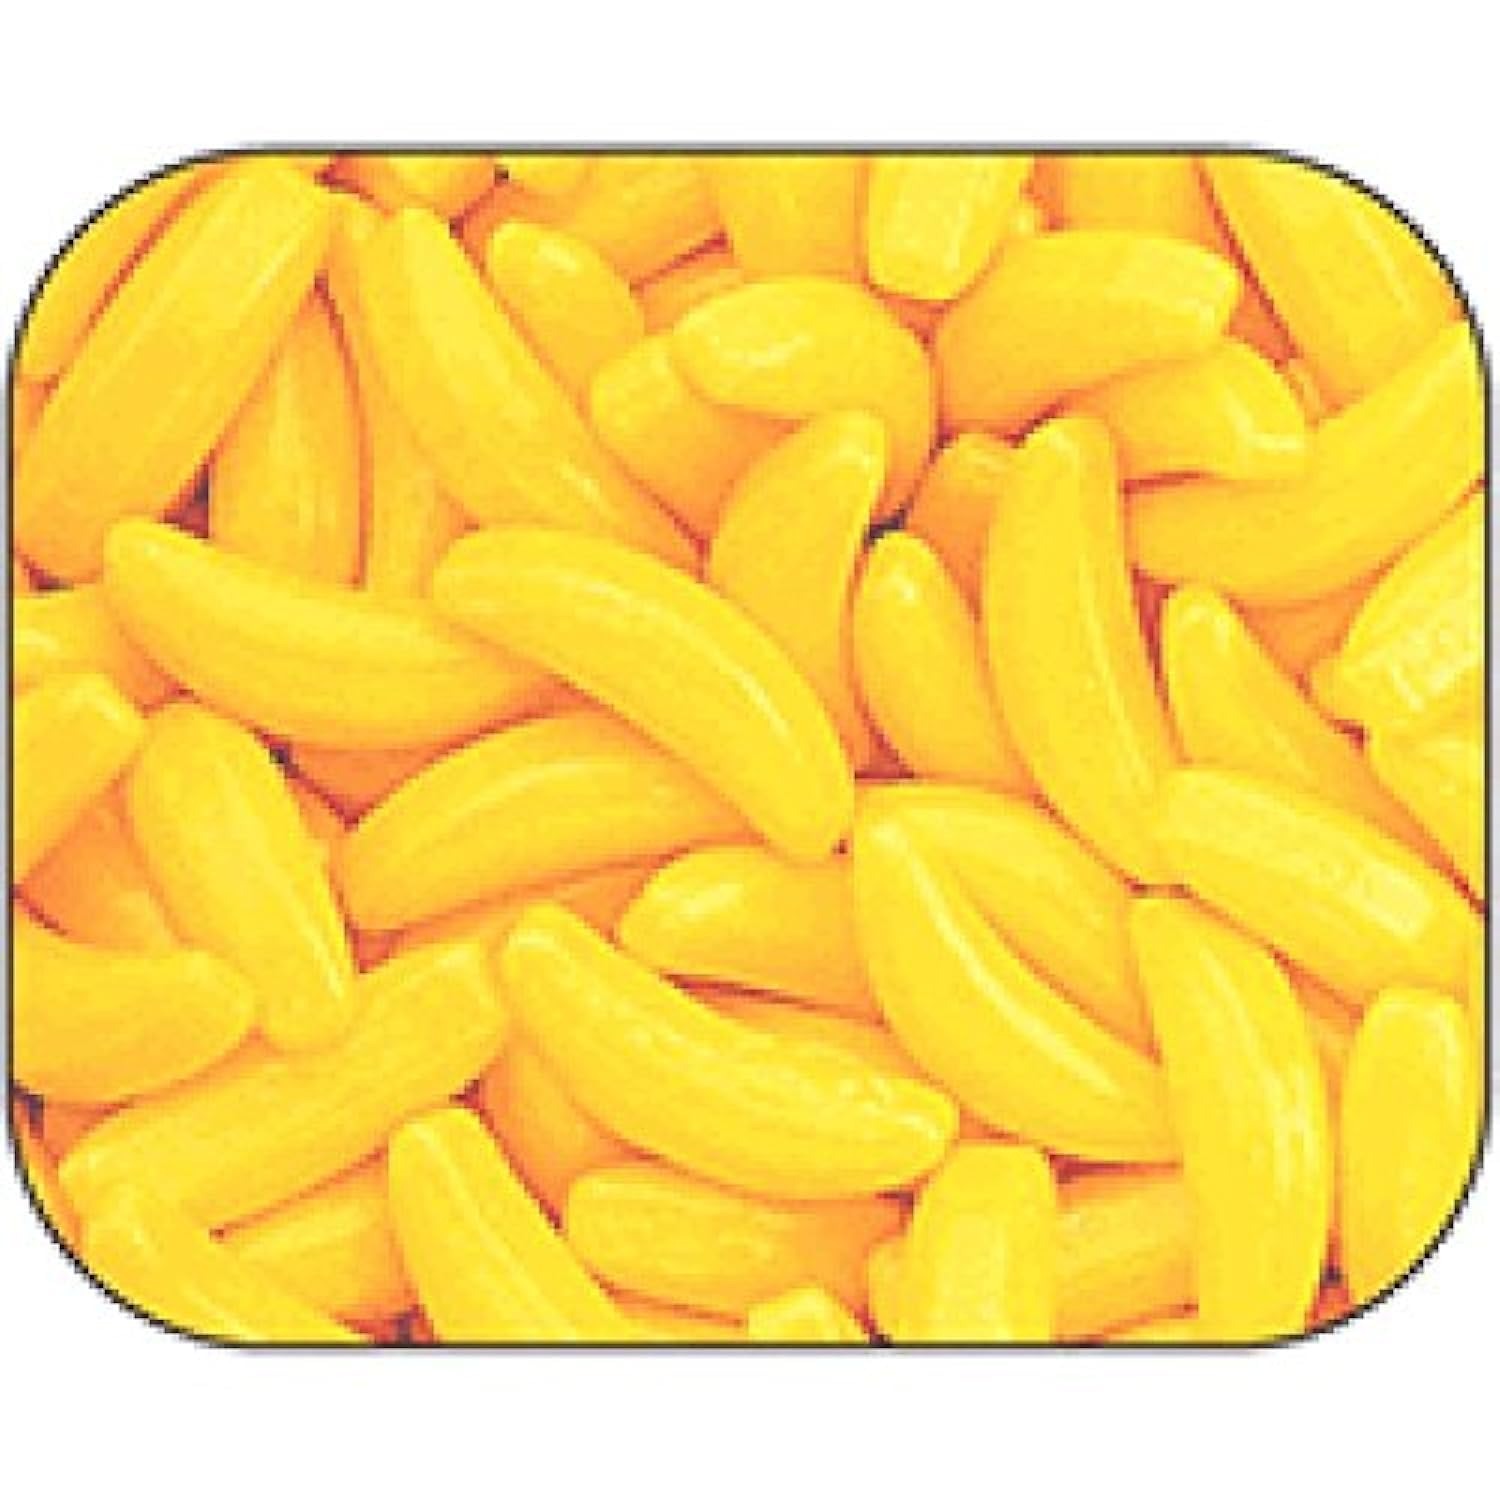
Item Name: 2.5 POUNDS BANANARAMA CANDY BULK RUNTS BANANA HEADS
Product Description: Sweet candy bananas! You'll go bananas for these hard little treats! Bananarama fofana... banana!
Value: 40.0
Unit: Ounce

Price: 30.99